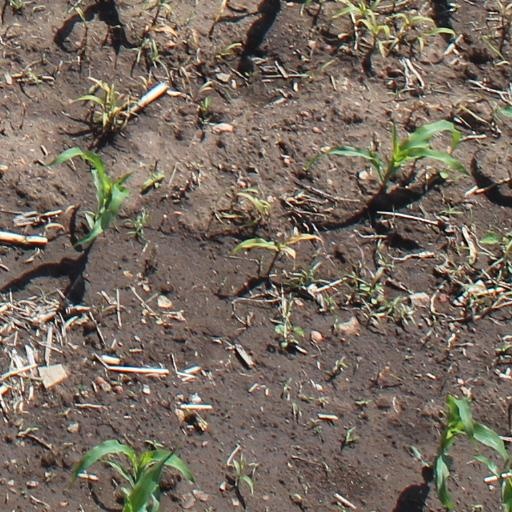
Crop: maize; corn